Twickel Castle

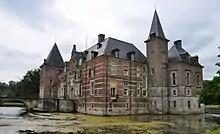
Twickel Castle seen from the garden (2013)

Twickel is a protected historic country estate with 81 complex parts near Delden in the hamlet of , in the municipality of Hof van Twente in the province of Overijssel in The Netherlands. The moated castle forms the center.